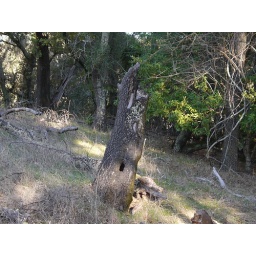
Fagaceae - Quercus kelloggii (California black oak) JRBP snag of dead tree below field station